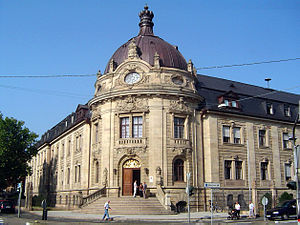
Landau
Domstol
Landau er en by i den tyske delstat Rheinland-Pfalz, i det vestlige Tyskland, 20 kilometer nord for grænsen til Frankrig.